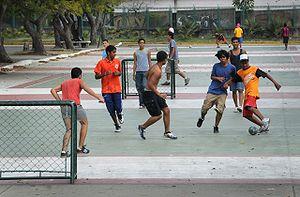
Le football de rue ou foot de rue ou street soccer est un sport urbain, une variante informelle du football qui se joue dans la rue ou à autre endroit à cinq contre cinq. Les buts sont représentés par des objets naturels. Il peut être pratiqué n'importe où, cependant, des « citystades » offrent des installations de bonne qualité pour jouer.